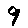
Label: 9